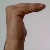
The image shows a hand gesture representing a space in Indian Sign Language.